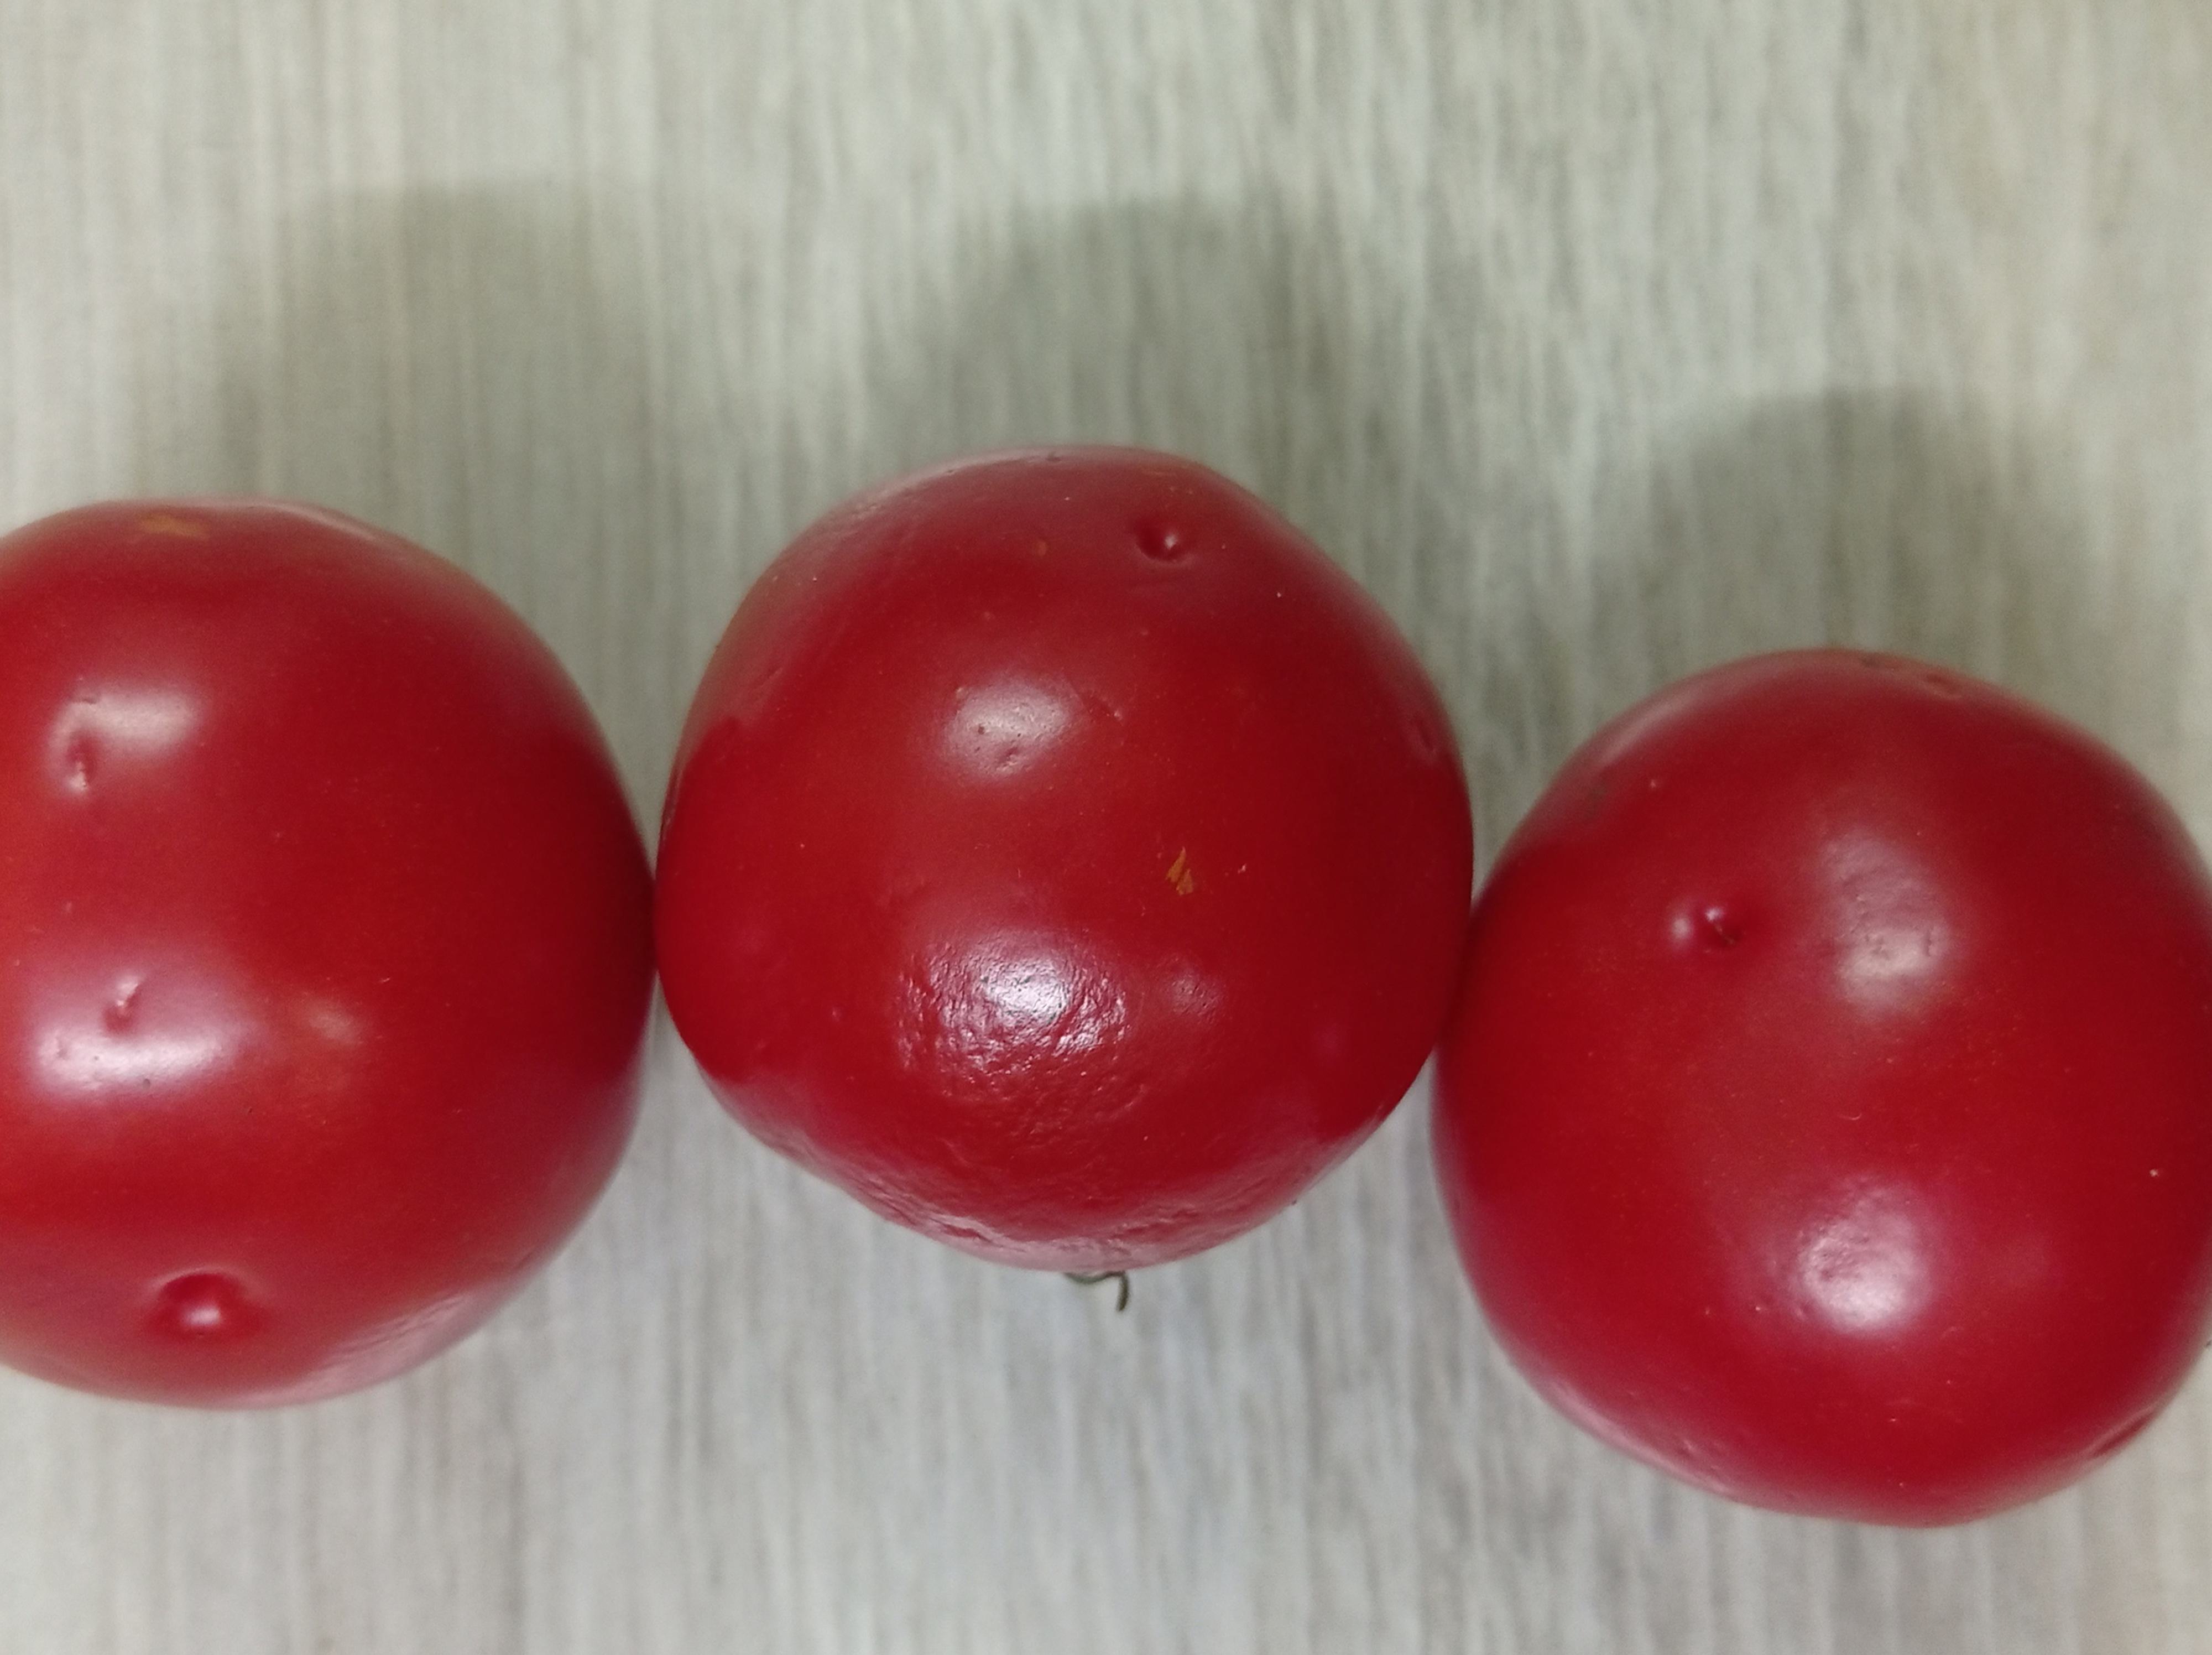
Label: Fresh